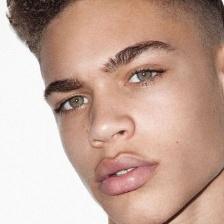
Label: faces